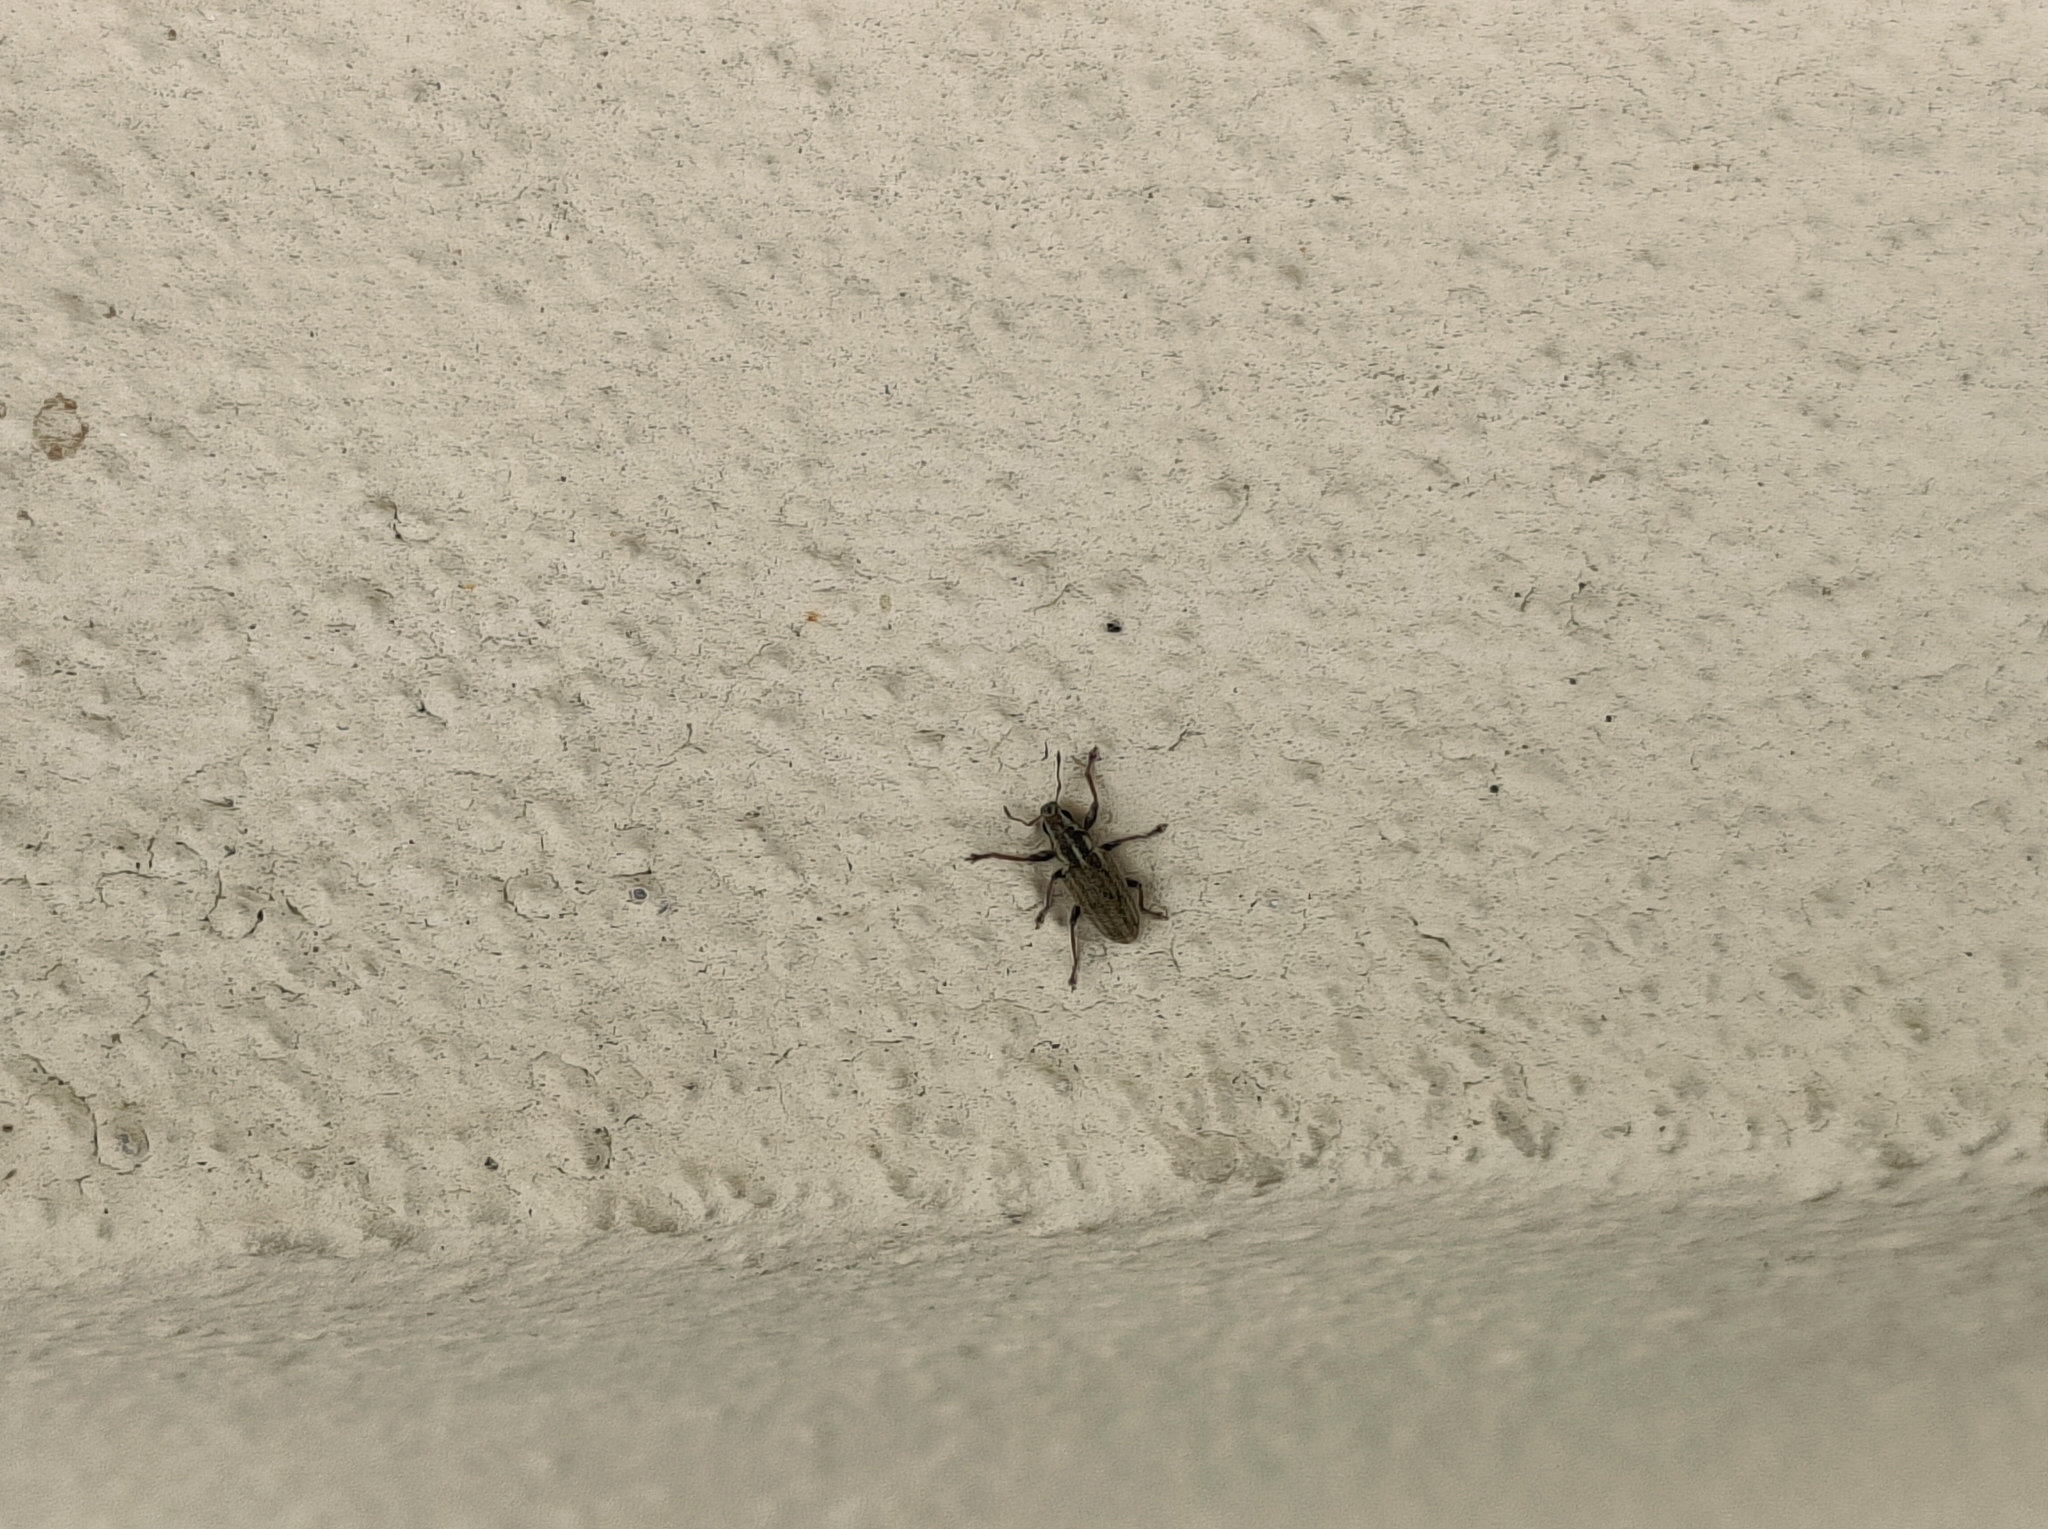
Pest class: pea_leaf_weevil